Sky position (RA, Dec in degrees): 245.505, 13.961
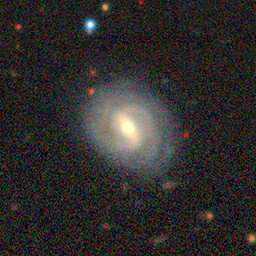
Galaxy morphology: Barred Spiral Galaxies